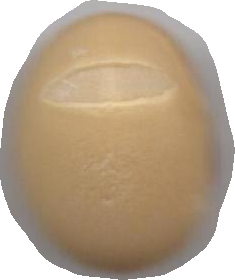
Variety: Dega